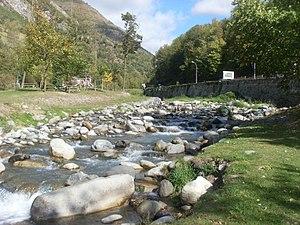
Le Bastan à Esterre
Le Bastan, ou ruisseau d'Oncet dans sa partie amont, est un cours d'eau français, affluent droit du gave de Gavarnie, en Lavedan, dans le département des Hautes-Pyrénées.